Merle Temkin

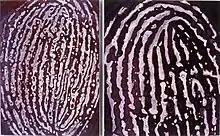
Merle Temkin, "Couple", diptych; acrylic paint, dye, thread on canvas; 46" x 76", 2003

In 1990, Temkin began experimenting with her own greatly enlarged fingerprints, mixed-media, and non-traditional needlework. Working on large, unprimed canvasses that she stained, painted and stitched, she employed strategies of overlap, repetition, slippage, and disorienting shifts of scale to add rawness, incongruity and ambiguity to the pieces. She painted spots, whorls, ridges and scrabbled lines rendered in heavily layered impasto surfaces, rough embroidery and hot palettes of red, magenta, purple and black. This work moved toward abstraction, yet also suggested mazes, exotic animal hides, and "energetic patterns, recalling swarm cells, weather movements, cluster formations and other emergent phenomena." Reviewers have most frequently noted the paintings for their rich color, pulsating surfaces, and expansive and varied visual language.